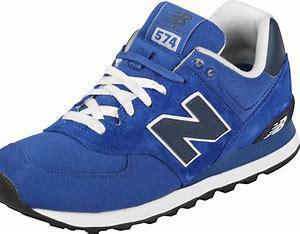
Brand: New
Model: Balance ML574